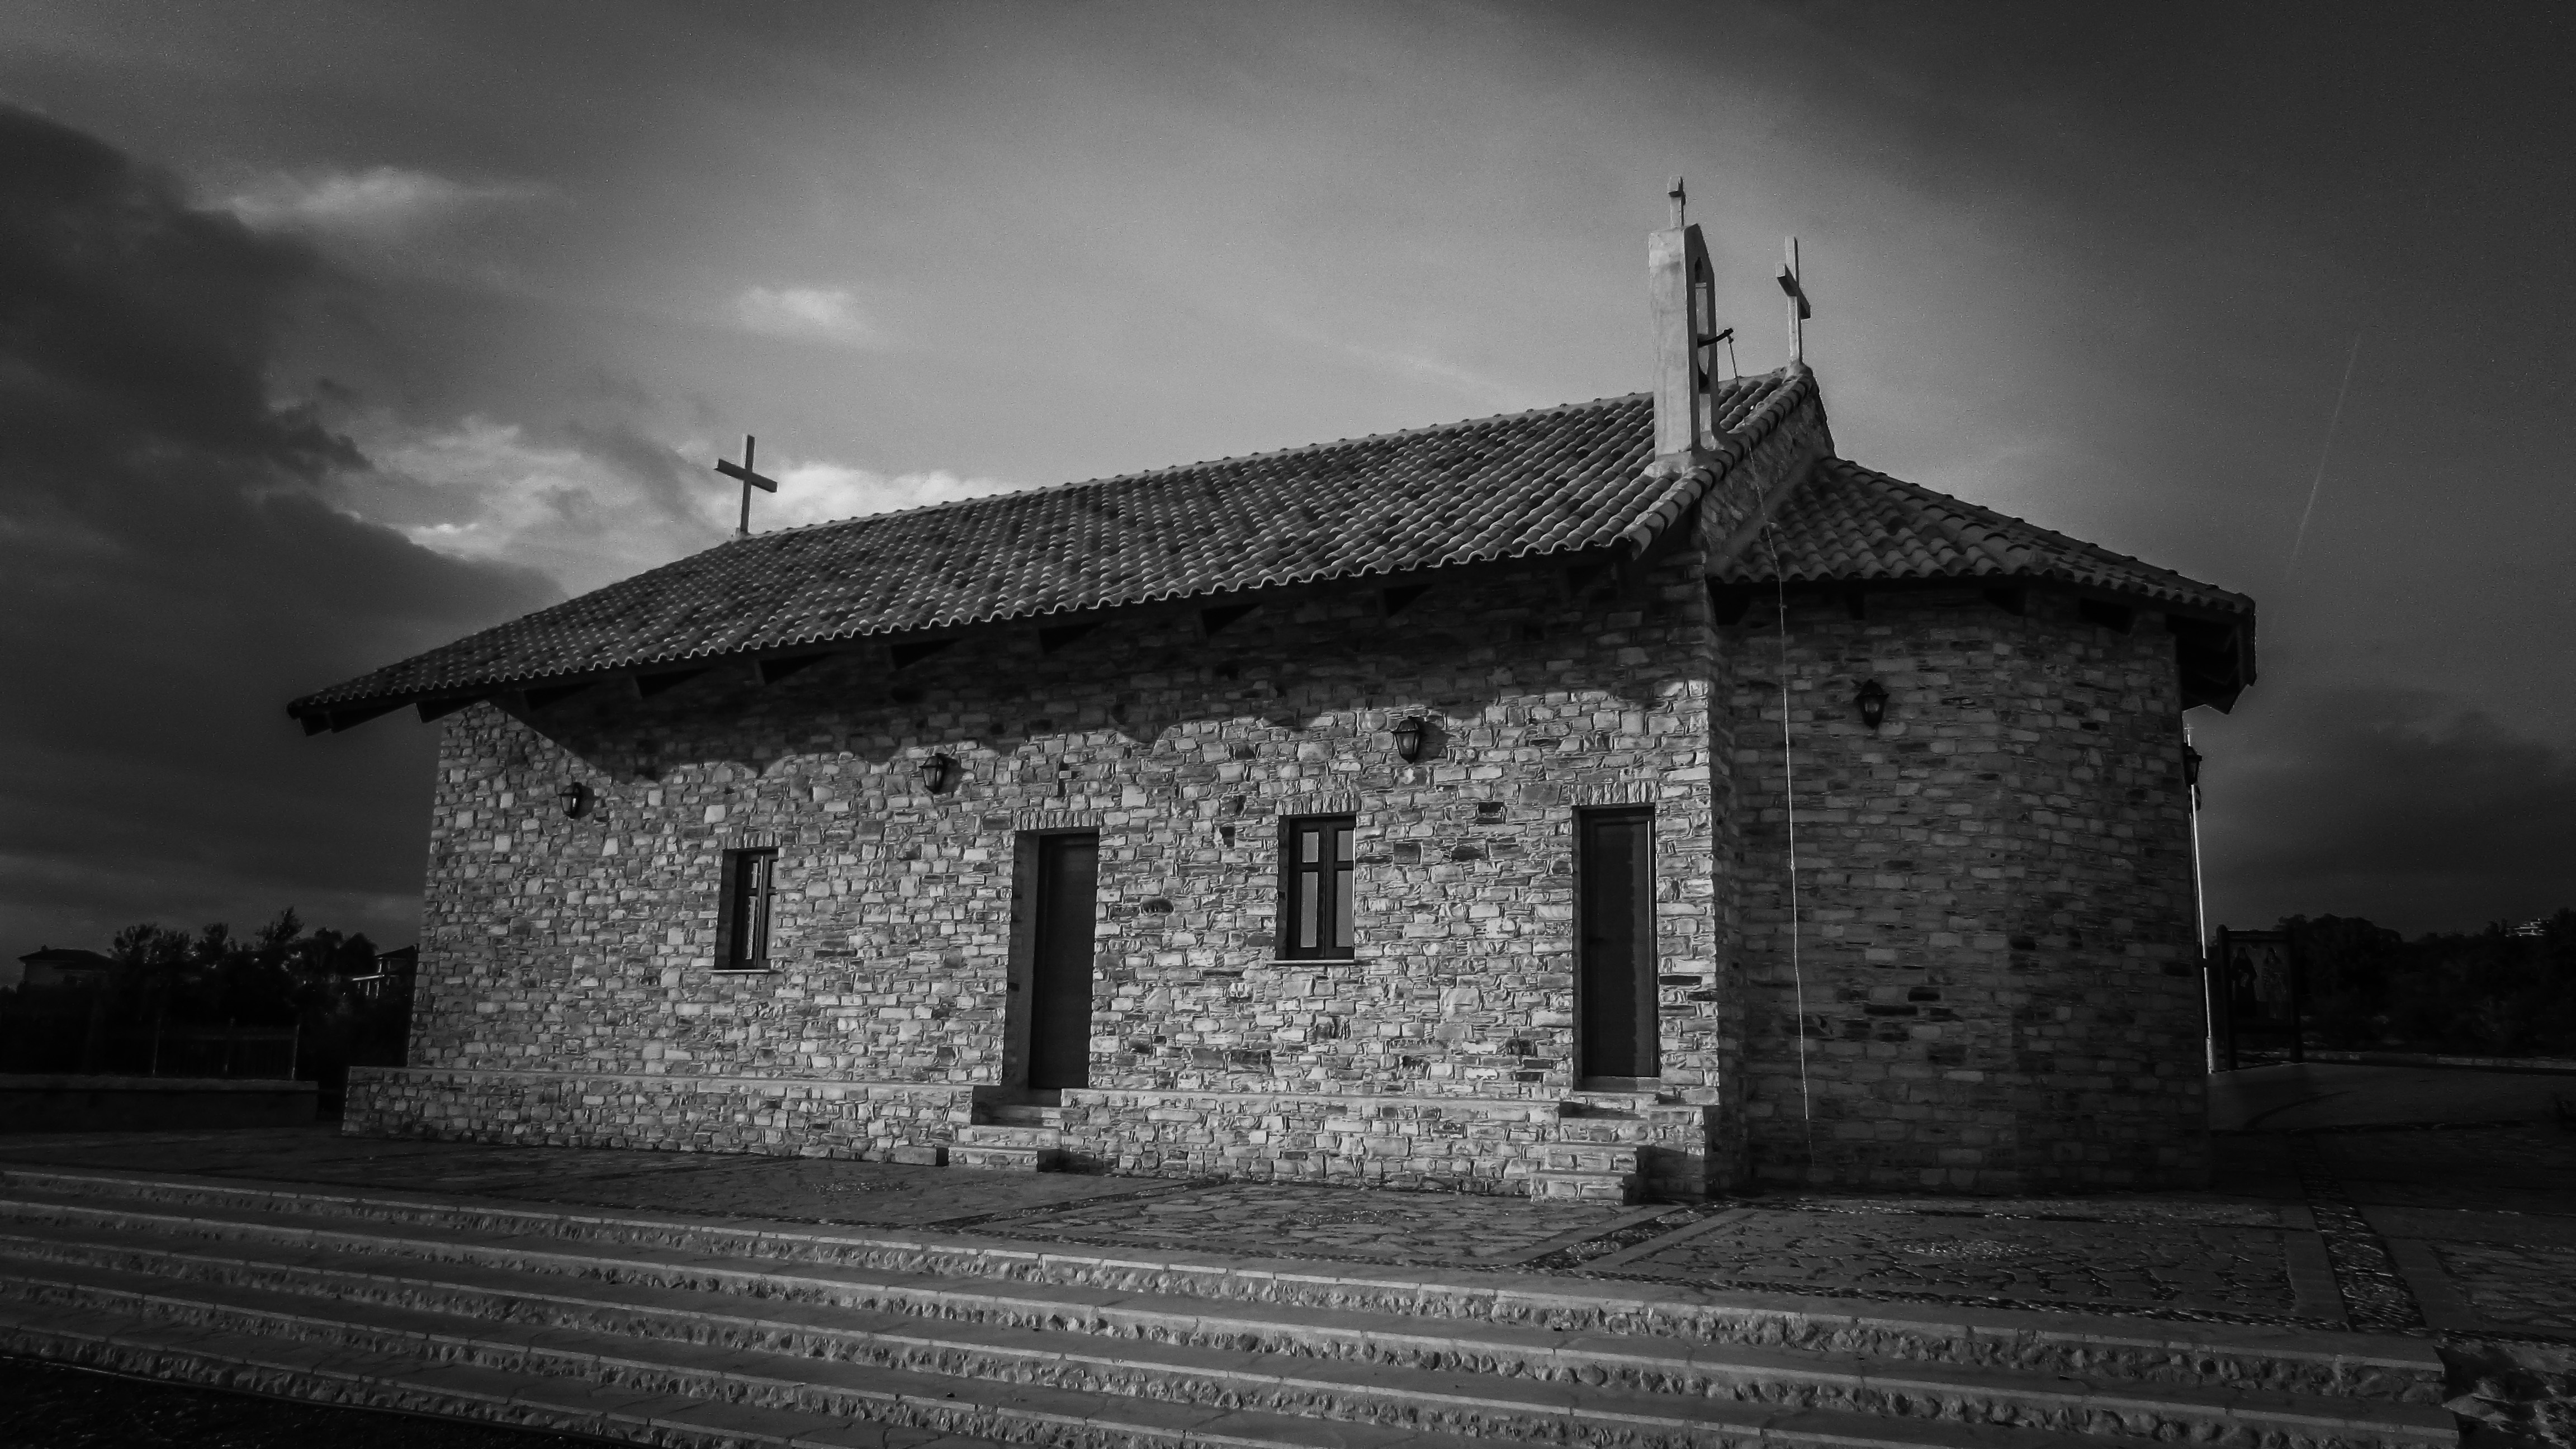
black and white, architecture, sky, white, night, house, building, religion, darkness, church, black, monochrome, black white, clouds, orthodox, cyprus, ayia napa, monochrome photography, ayios arsenios paisios